Young Leosia

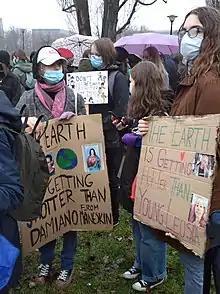
Damiano David and Young Leosia's photos on the School Strike for Climate banners in Warsaw – ""The Earth is getting hotter than Young Leosia/Damiano from Måneskin""

She was a student of The Heroes of Monte Cassino IX Lyceum in Szczecin. When Sudoł was younger, she attended hip-hop and dancehall dance lessons. She is a graduate of the Elżbeta Zapendowska Song School. Sudoł also passed the sound production exam.